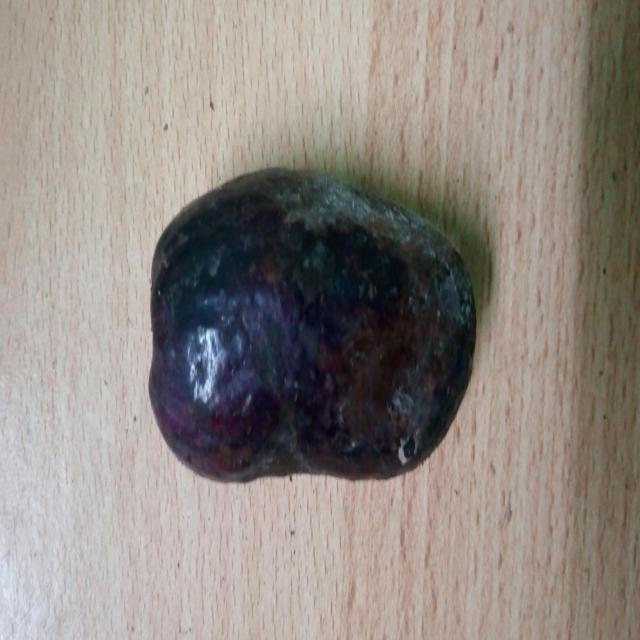
Plum grade: spotted